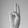
ASL letter: U